Anne Happy

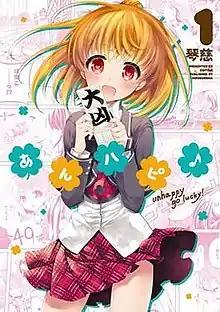
"Anne Happy" manga volume 1 cover featuring Anne Hanakoizumi

, also known as Unhappy Go Lucky! or Unhappy, is a Japanese comedy manga series written and illustrated by Cotoji. It focuses on a group of teenage girls with various misfortunes as they try to overcome them to find happiness. The series was serialized in Houbunsha's "Manga Time Kirara Forward" magazine from December 2012 to November 2018, and is published in English by Yen Press. An anime television series adaptation by Silver Link aired in Japan between April and June 2016.